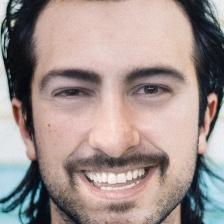
Label: faces